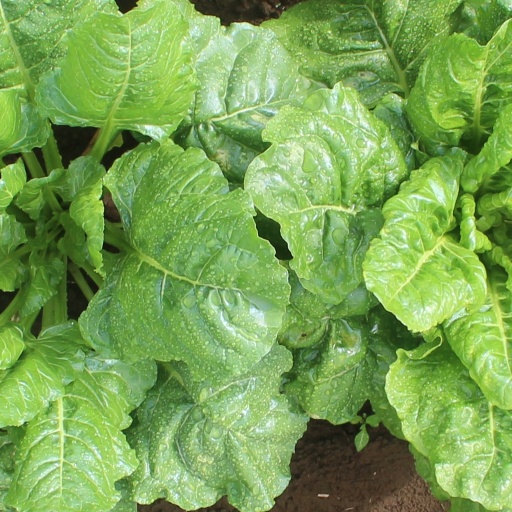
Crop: sugar beet